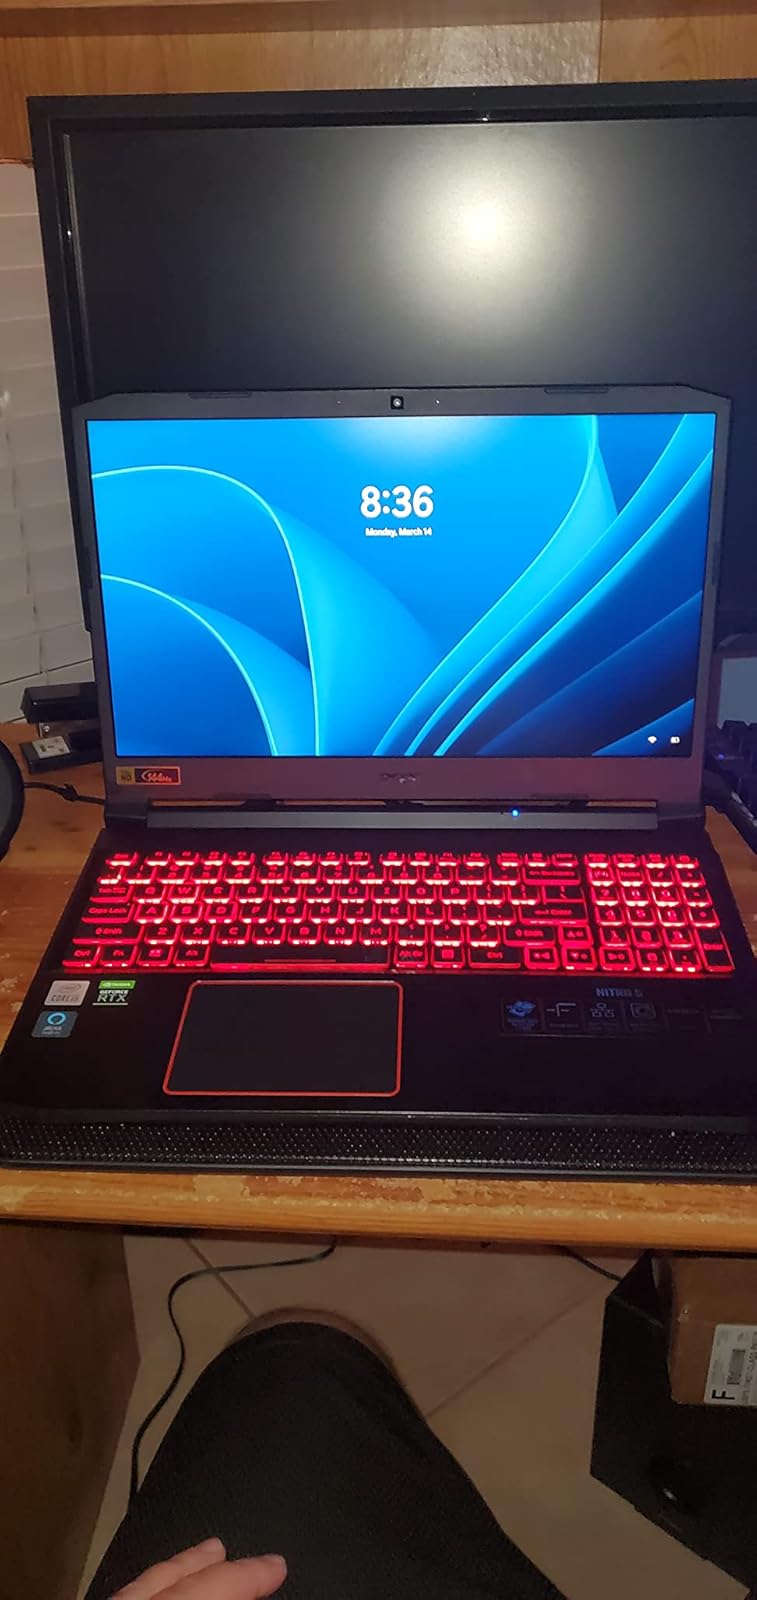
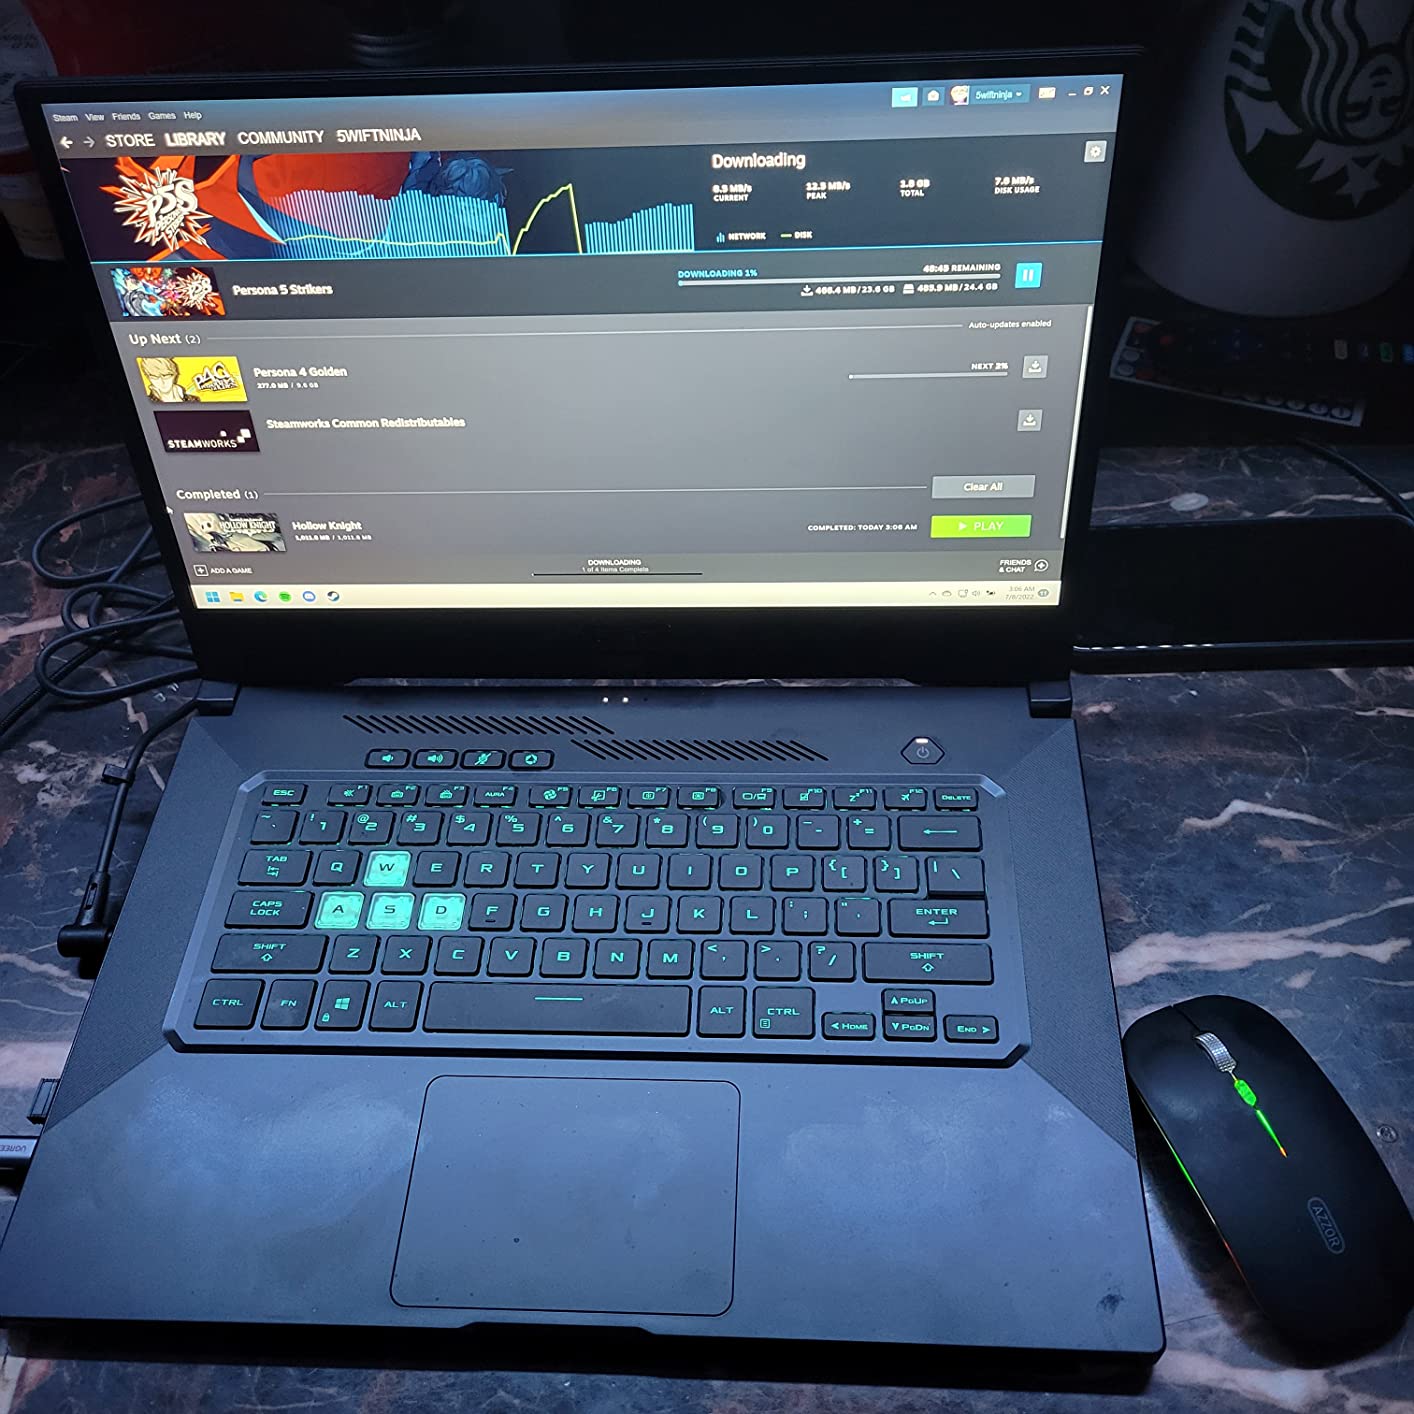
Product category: laptop
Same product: no